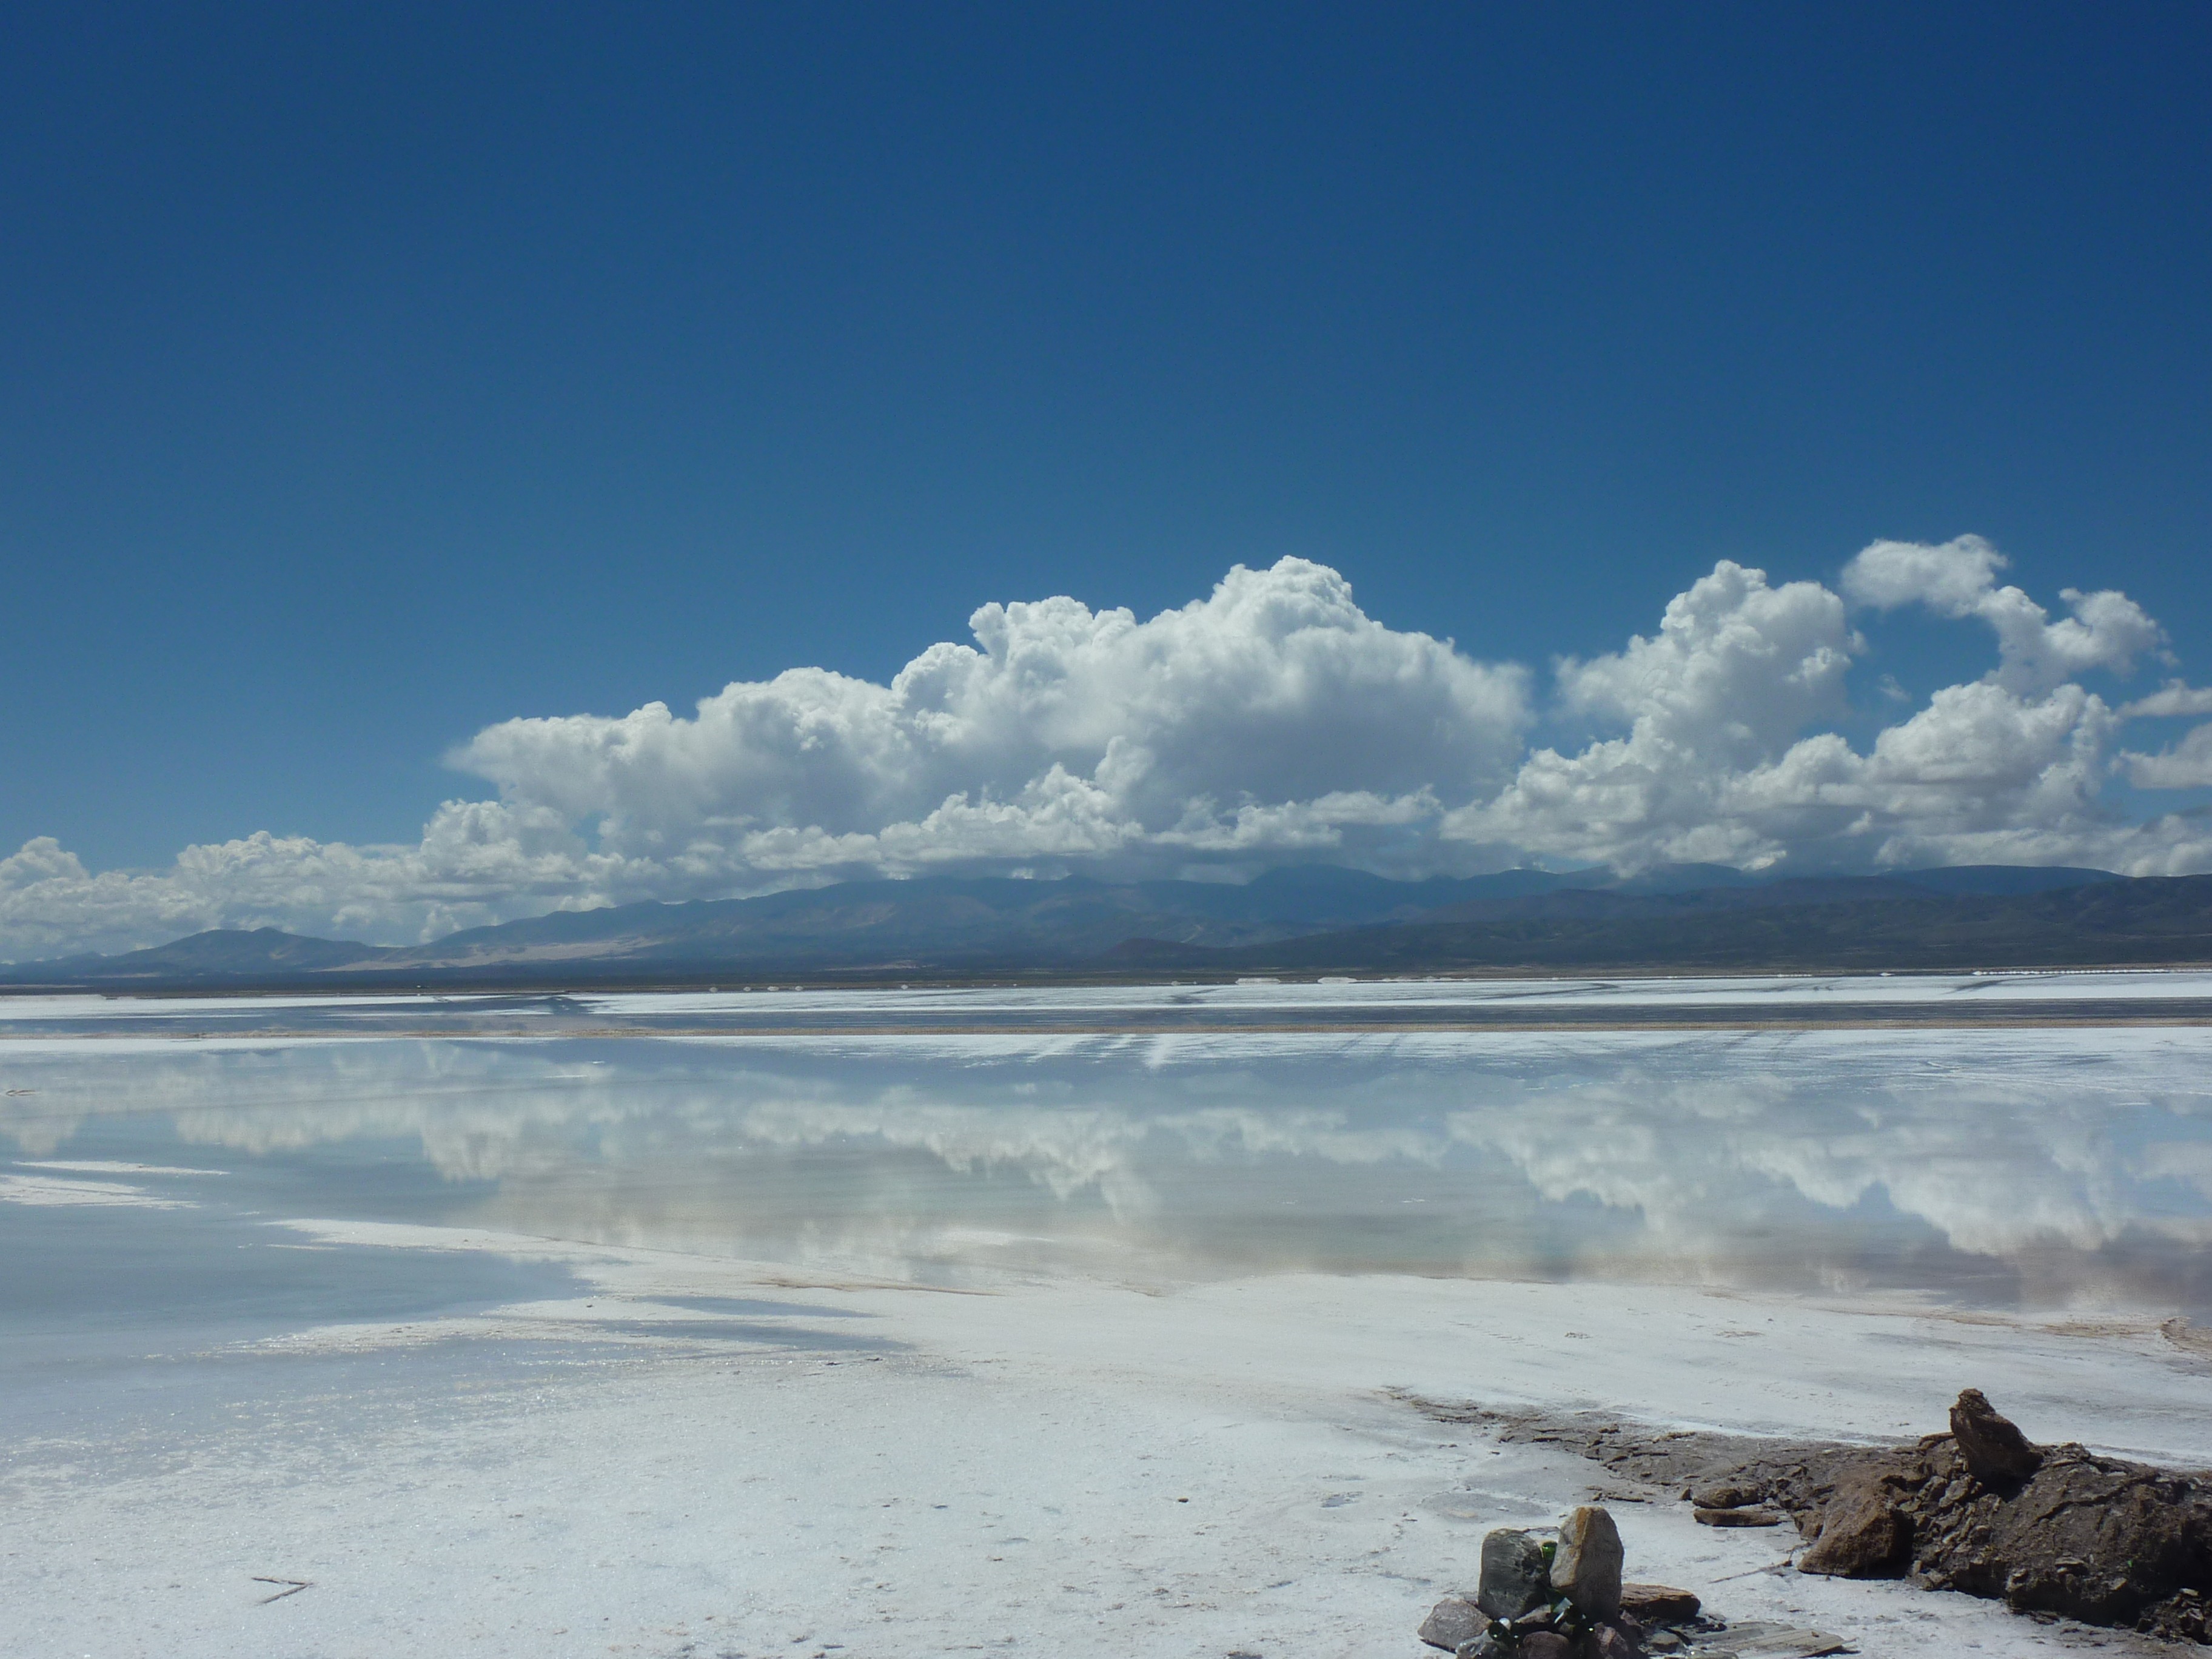
landscape, sea, coast, nature, sand, ocean, horizon, mountain, snow, winter, cloud, sky, sunlight, morning, shore, wave, lake, ice, reflection, weather, blue, arctic, body of water, clouds, plateau, argentina, loch, mirroring, tundra, salt lake, landform, arctic ocean, salt flats, natural environment, geographical feature, atmospheric phenomenon